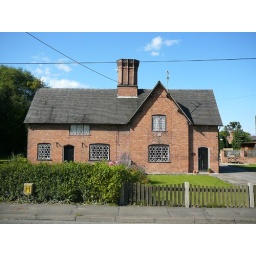
Cheshire Wierd windows. There was a road in Cheshire where all the houses had these windows for miles